Monilinia fructicola

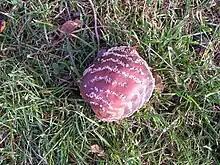
Brown rot on apple

Fruit rot appears as small, circular brown spots that increase rapidly in size causing the entire fruit to rot. Greyish spores appear in tufts on rotted areas. Infected fruit eventually turn into shrivelled, black mummies that may drop or remain attached to the tree through the winter. Brown rot can be serious on injured fruit such as cherries split by rain.